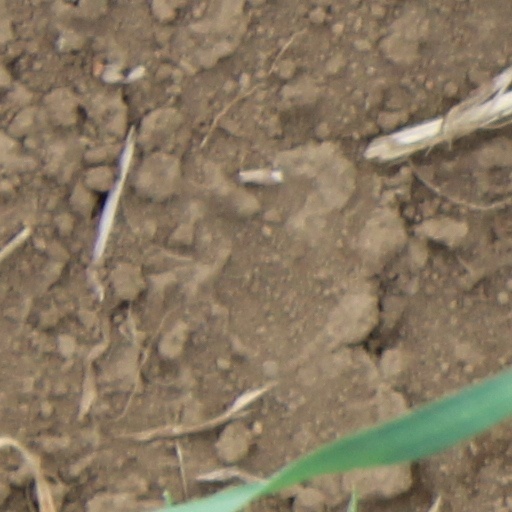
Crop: wheat